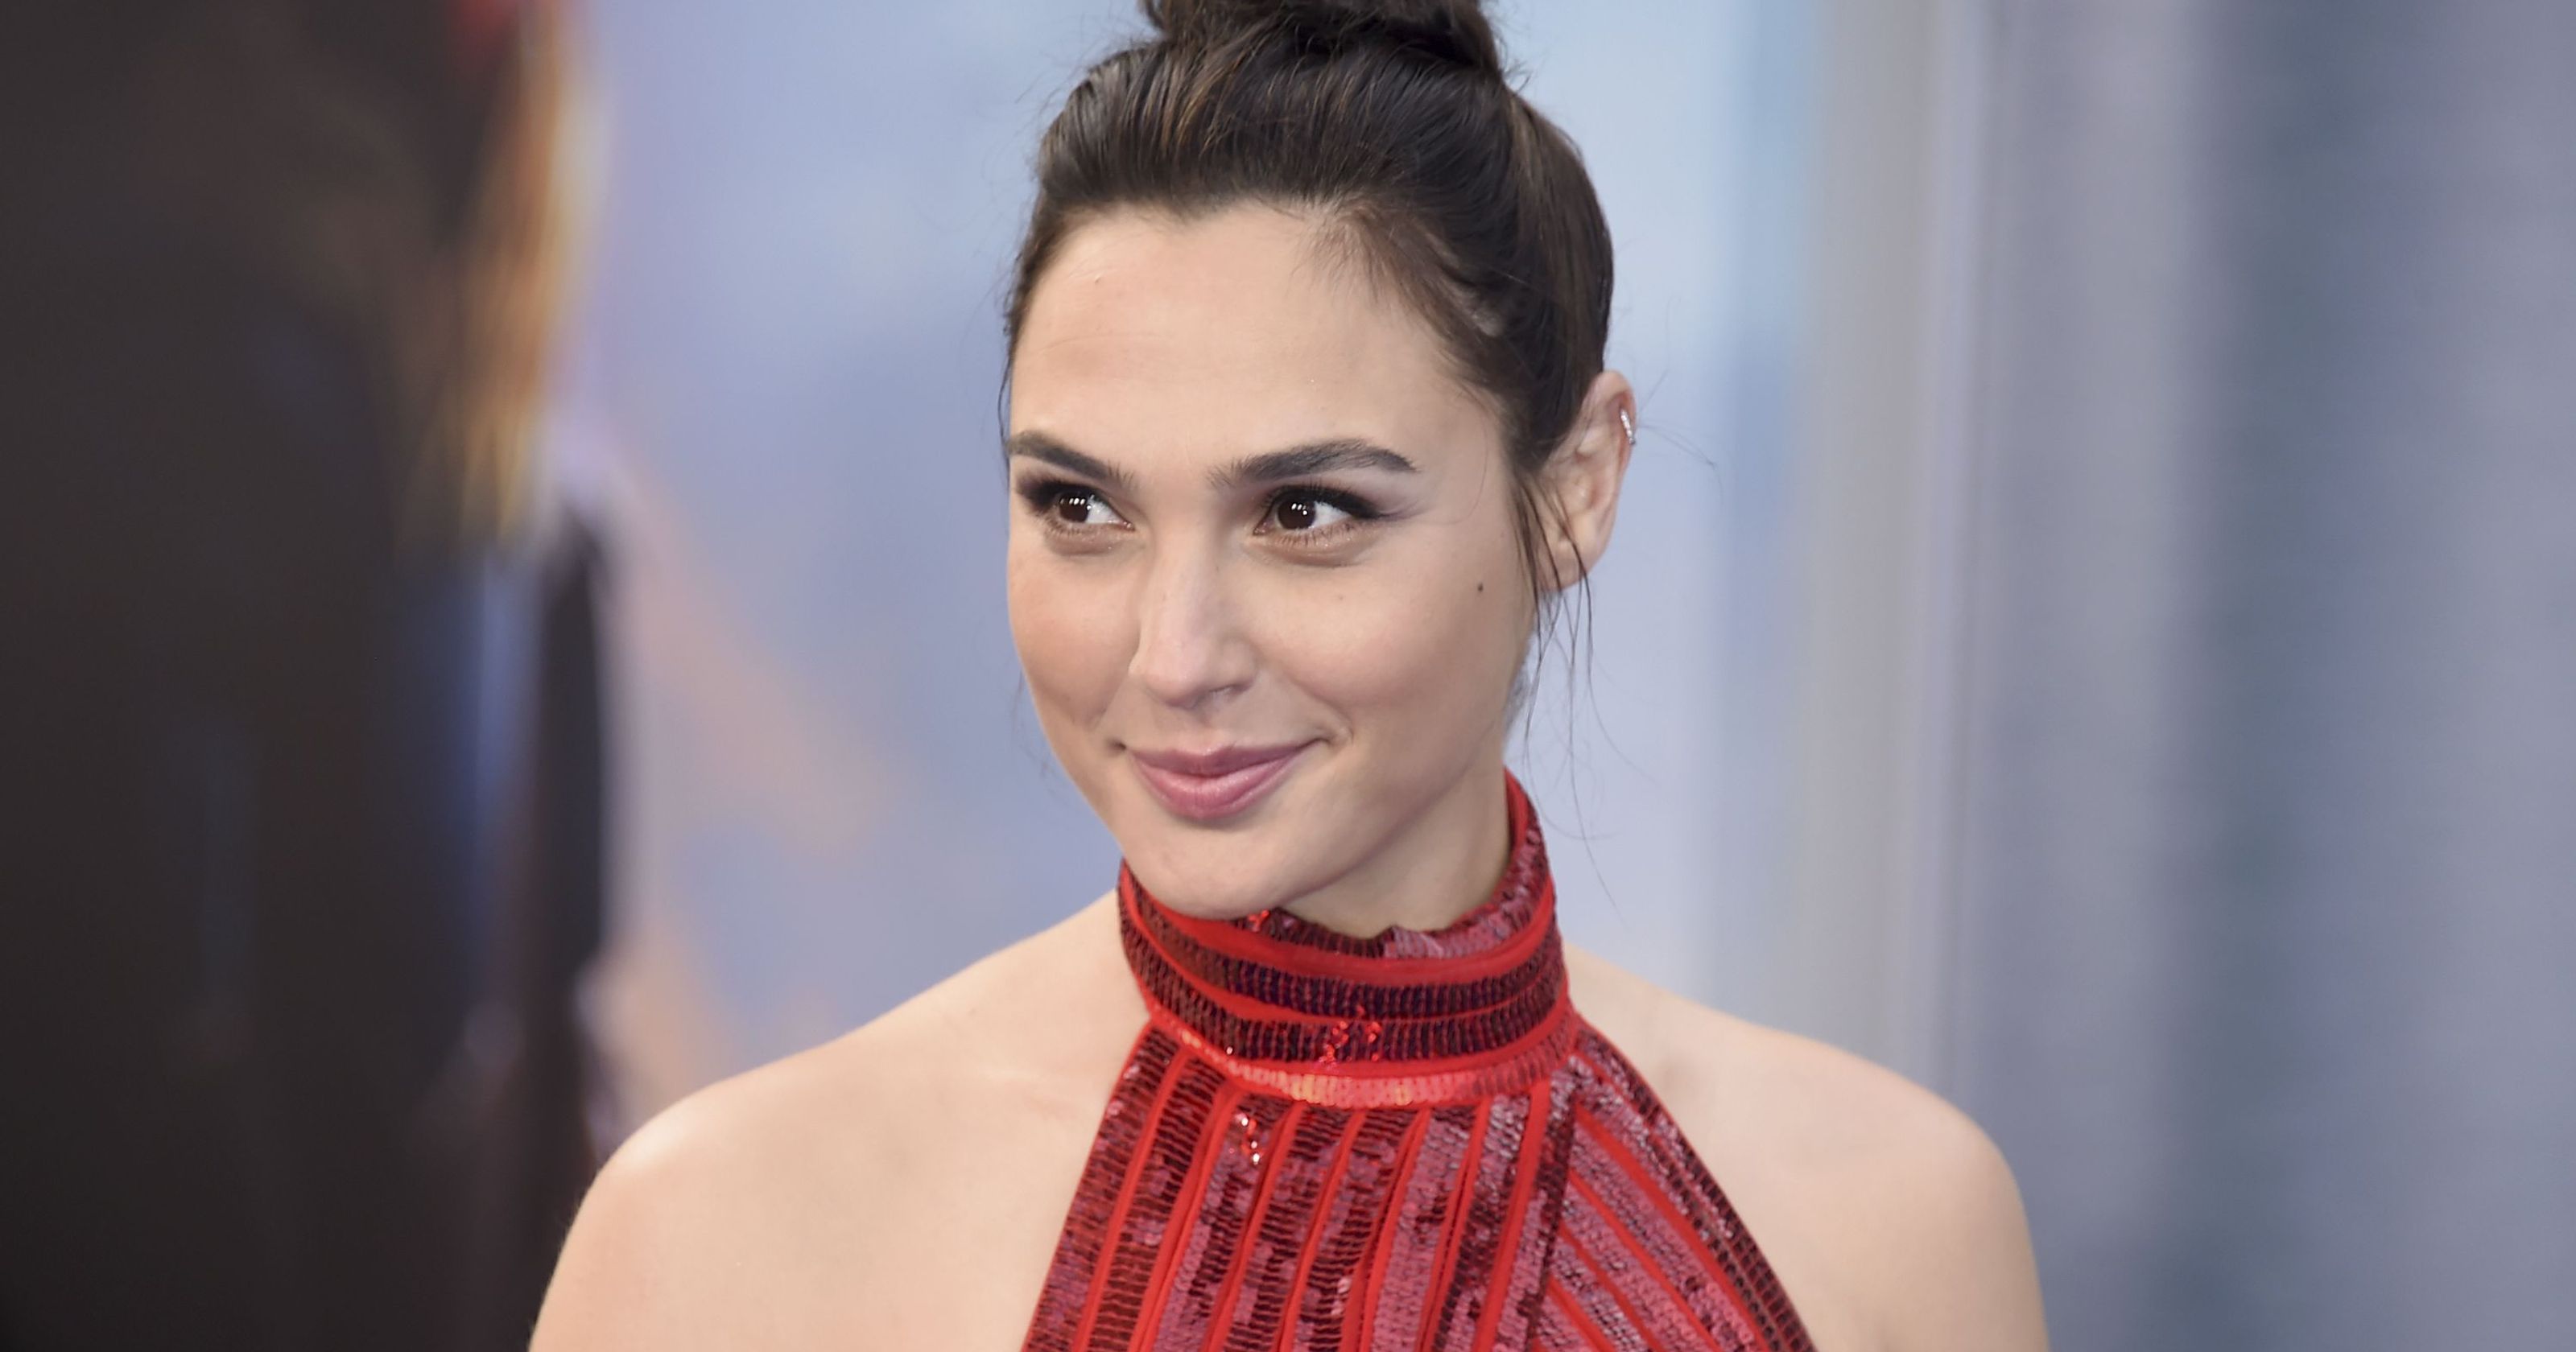
Gender: women